Beauregard-et-Bassac

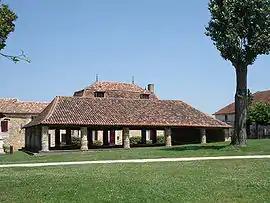
Covered market

Beauregard-et-Bassac is a commune in the Dordogne department in southwestern France.